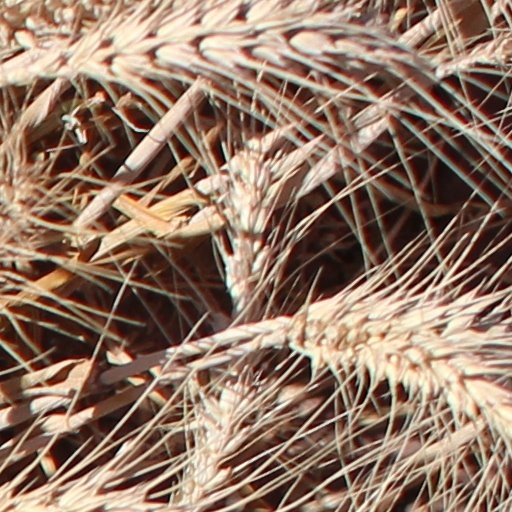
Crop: wheat